Irina Belousova

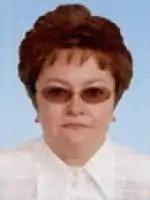
Official portrait, 2007

Іrina Anatolyevna Belousova (born 10 July 1954) is a Ukrainian former politician who served as a People's Deputy of Ukraine from the Lytvyn Bloc 2007 to 2012. She was previously a People's Deputy from the proportional-representative list of the Party of Greens of Ukraine from 1998 to 2002.